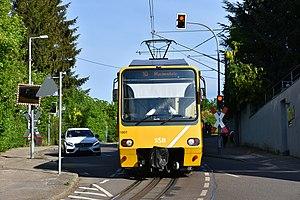
Automotrice n° 1001 franchissant l'Alte Weinsteige, sous l'arrêt Pfaffenweg.
Le chemin de fer à crémaillère de Stuttgart, localement surnommé Zacke, est un tramway à crémaillère, mis en service en 1884.
Stuttgart /ˈʃtutɡaʁt/ est la capitale du Land de Bade-Wurtemberg, dans le Sud de l'Allemagne. Sixième plus grande ville d'Allemagne, Stuttgart a une population de 613 392 habitants tandis que la région métropolitaine de Stuttgart en compte 5,3 millions.